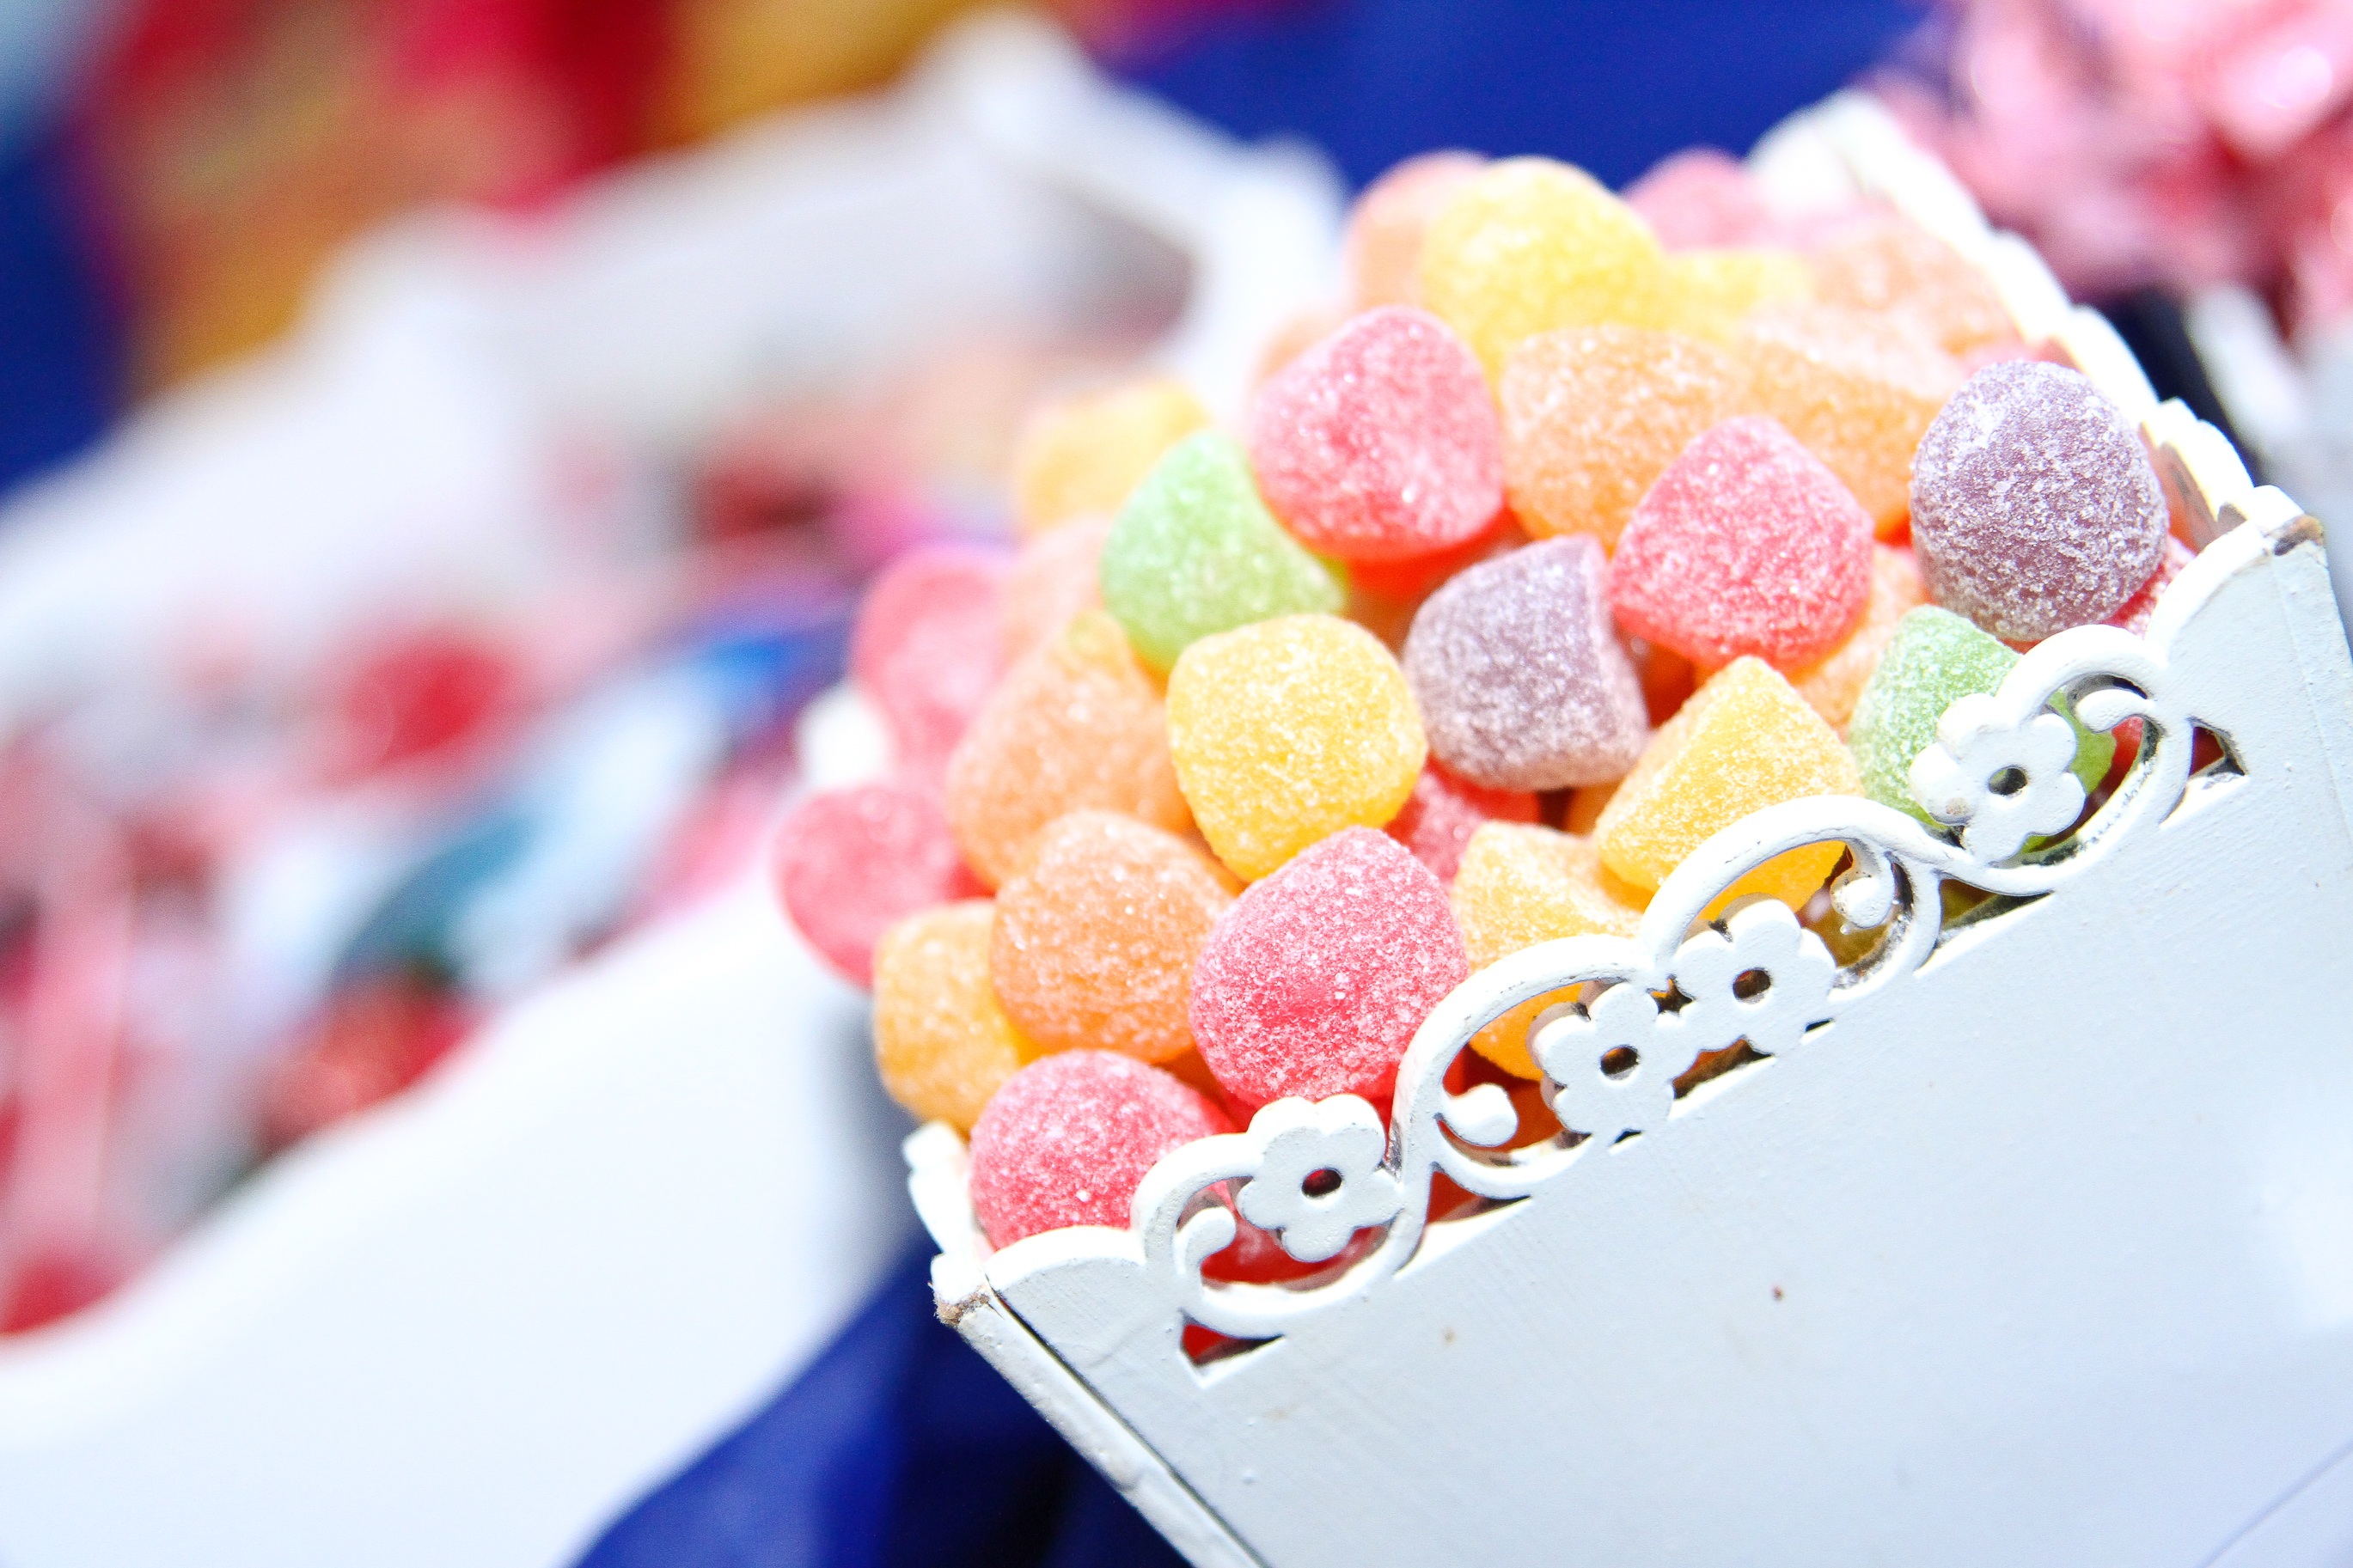
food, color, ice cream, dessert, party, candy, sweetness, confectionery, flavor, snack food, gumdrop